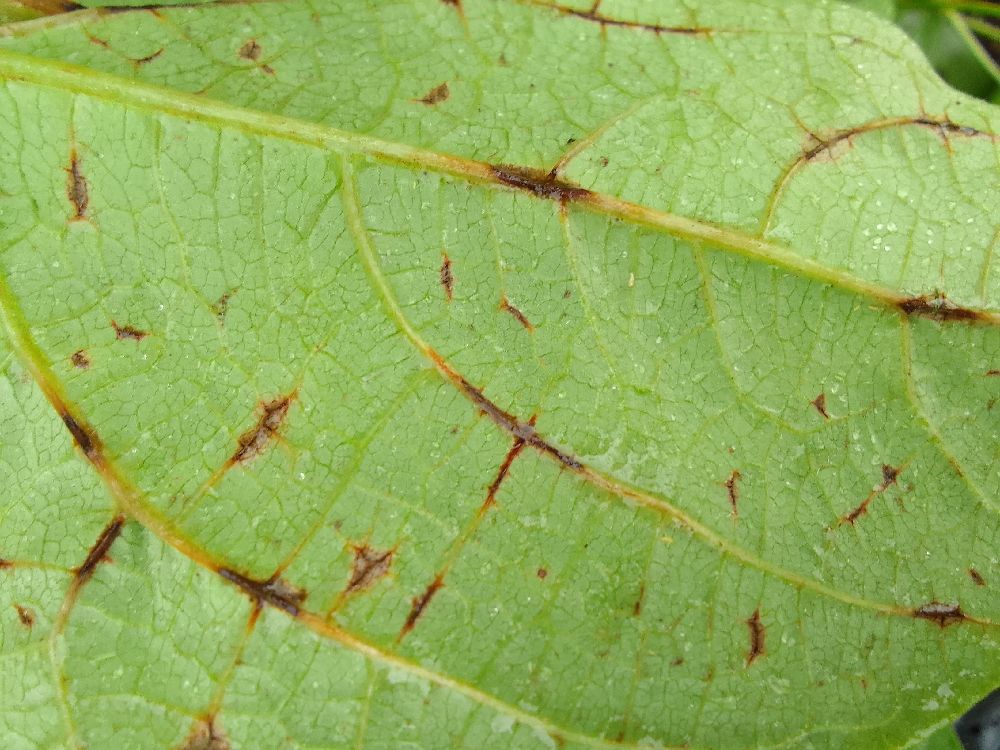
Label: anthracnose